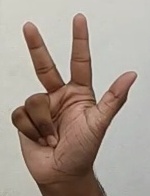
ASL sign: 3